Recording of the Israeli Declaration of Independence

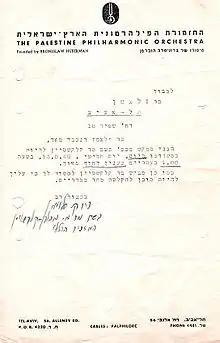
The invitation to perform the recording

"Tslil - Palestine Electrical Recording Company Ltd." was founded in early 1947 in Tel Aviv and specialized in recording and marketing of commercial records of music of Israel and classical music. "Tslil" records were also played by "Kol Yerushalayim" (The Voice of Jerusalem), the Hebrew station of the Palestine Broadcasting Service of the British Mandate administration.